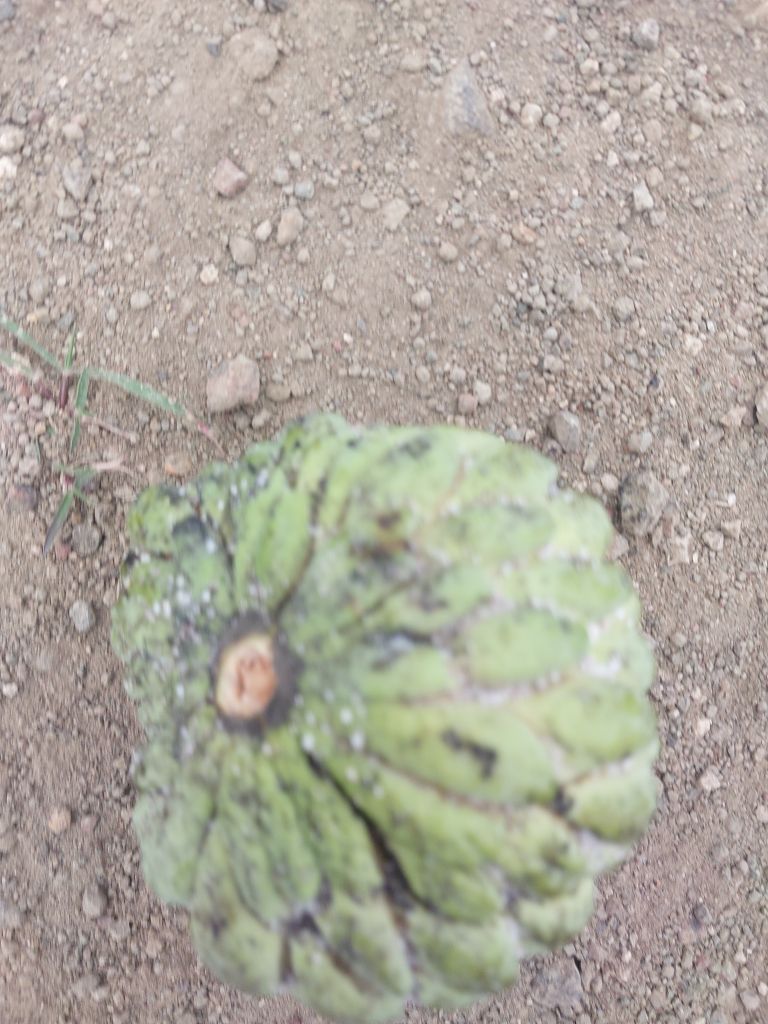
Disease label: Leaf spot on fruit